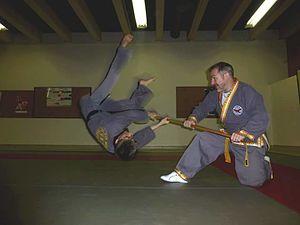
Technique de projection avec bâton moyen, par Chongsa Nicolas Tacchi
Le Sin Moo Hapkido est un art martial dit coréen. Cependant, même si la fondation de cette discipline date de 1983 en Corée, par Ji Han-Jae, son premier lieu d'enseignement a été les États-Unis à Daly City, Californie, en 1984 d'où il s'est diffusé depuis de par le monde.